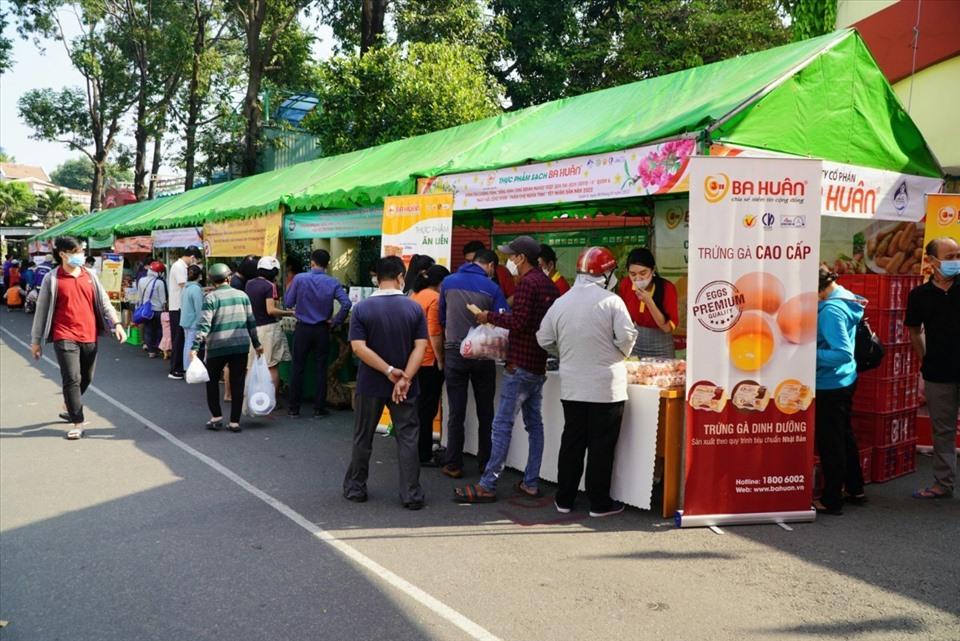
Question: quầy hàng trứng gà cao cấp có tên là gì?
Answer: ba huân